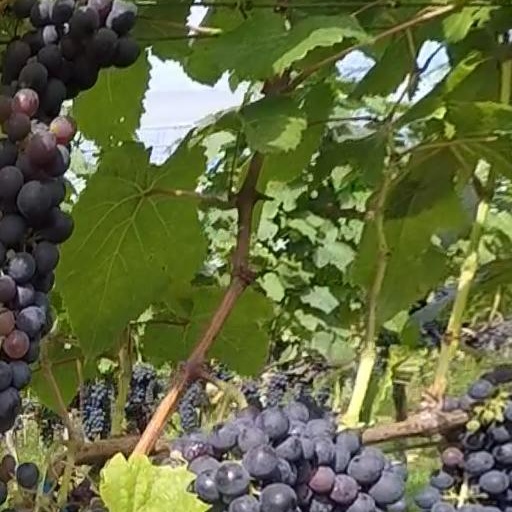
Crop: grape